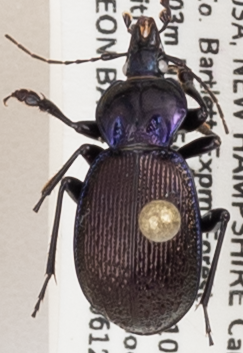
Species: Sphaeroderus stenostomus lecontei
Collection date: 2019-06-12
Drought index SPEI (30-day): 0.534
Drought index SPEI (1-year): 1.28
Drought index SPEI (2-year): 1.01